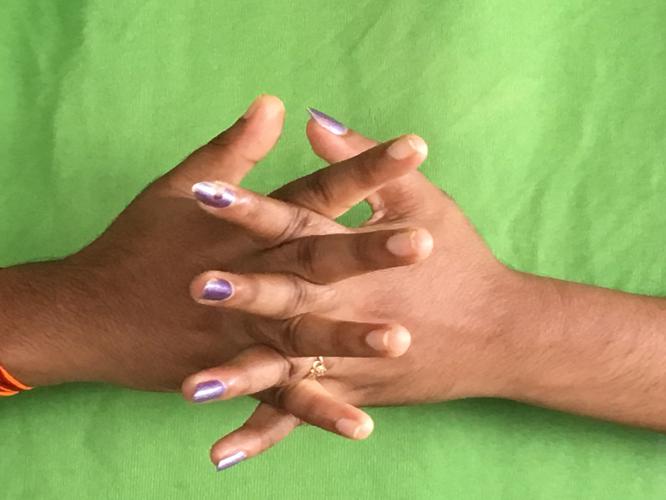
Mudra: Karkatta
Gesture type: double_hand